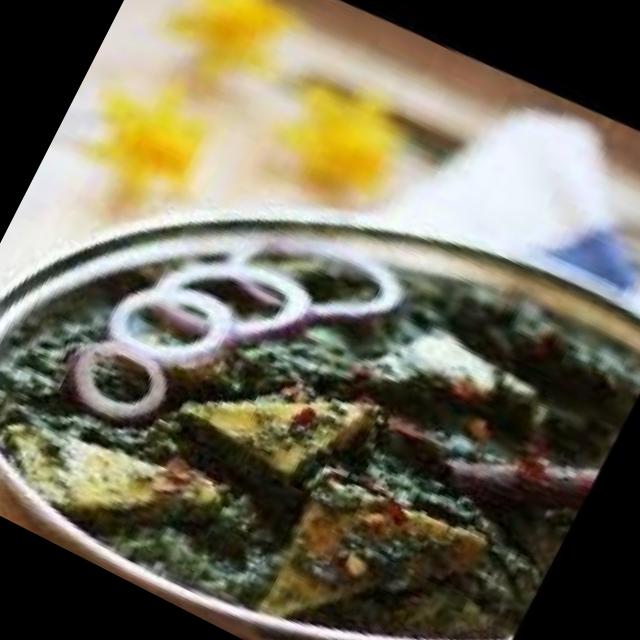
Dish: palak_paneer